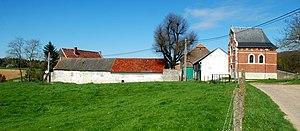
Belgique - Brabant wallon - Genappe - Ferme du Chantelet
Genappe est une ville francophone de Belgique située en Région wallonne dans la province du Brabant wallon.
Vieux-Genappe est une section de la ville belge de Genappe située en Région wallonne dans la province du Brabant wallon.
La ferme du Chantelet est la ferme dans laquelle le maréchal Ney passa la nuit du 17 au 18 juin 1815 à la veille de la bataille de Waterloo.